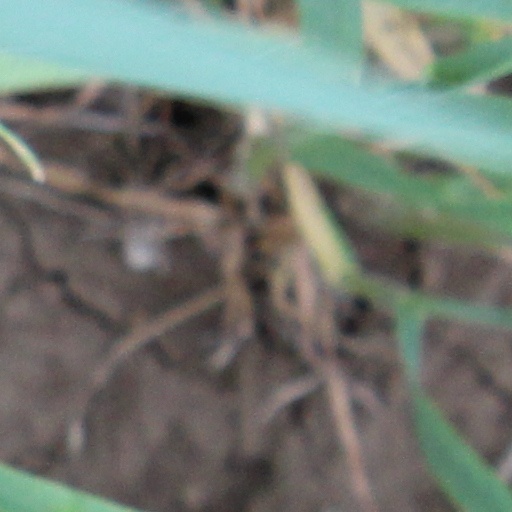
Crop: wheat